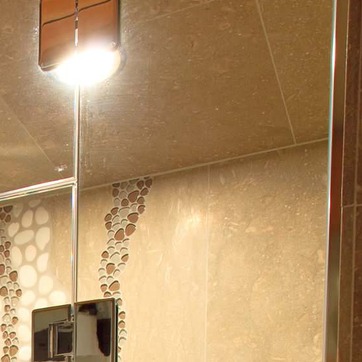
Material: glass